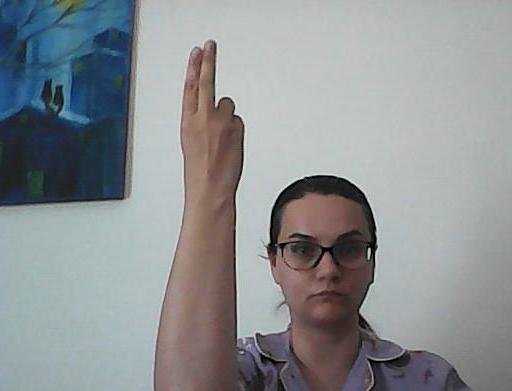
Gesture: two_up_inverted